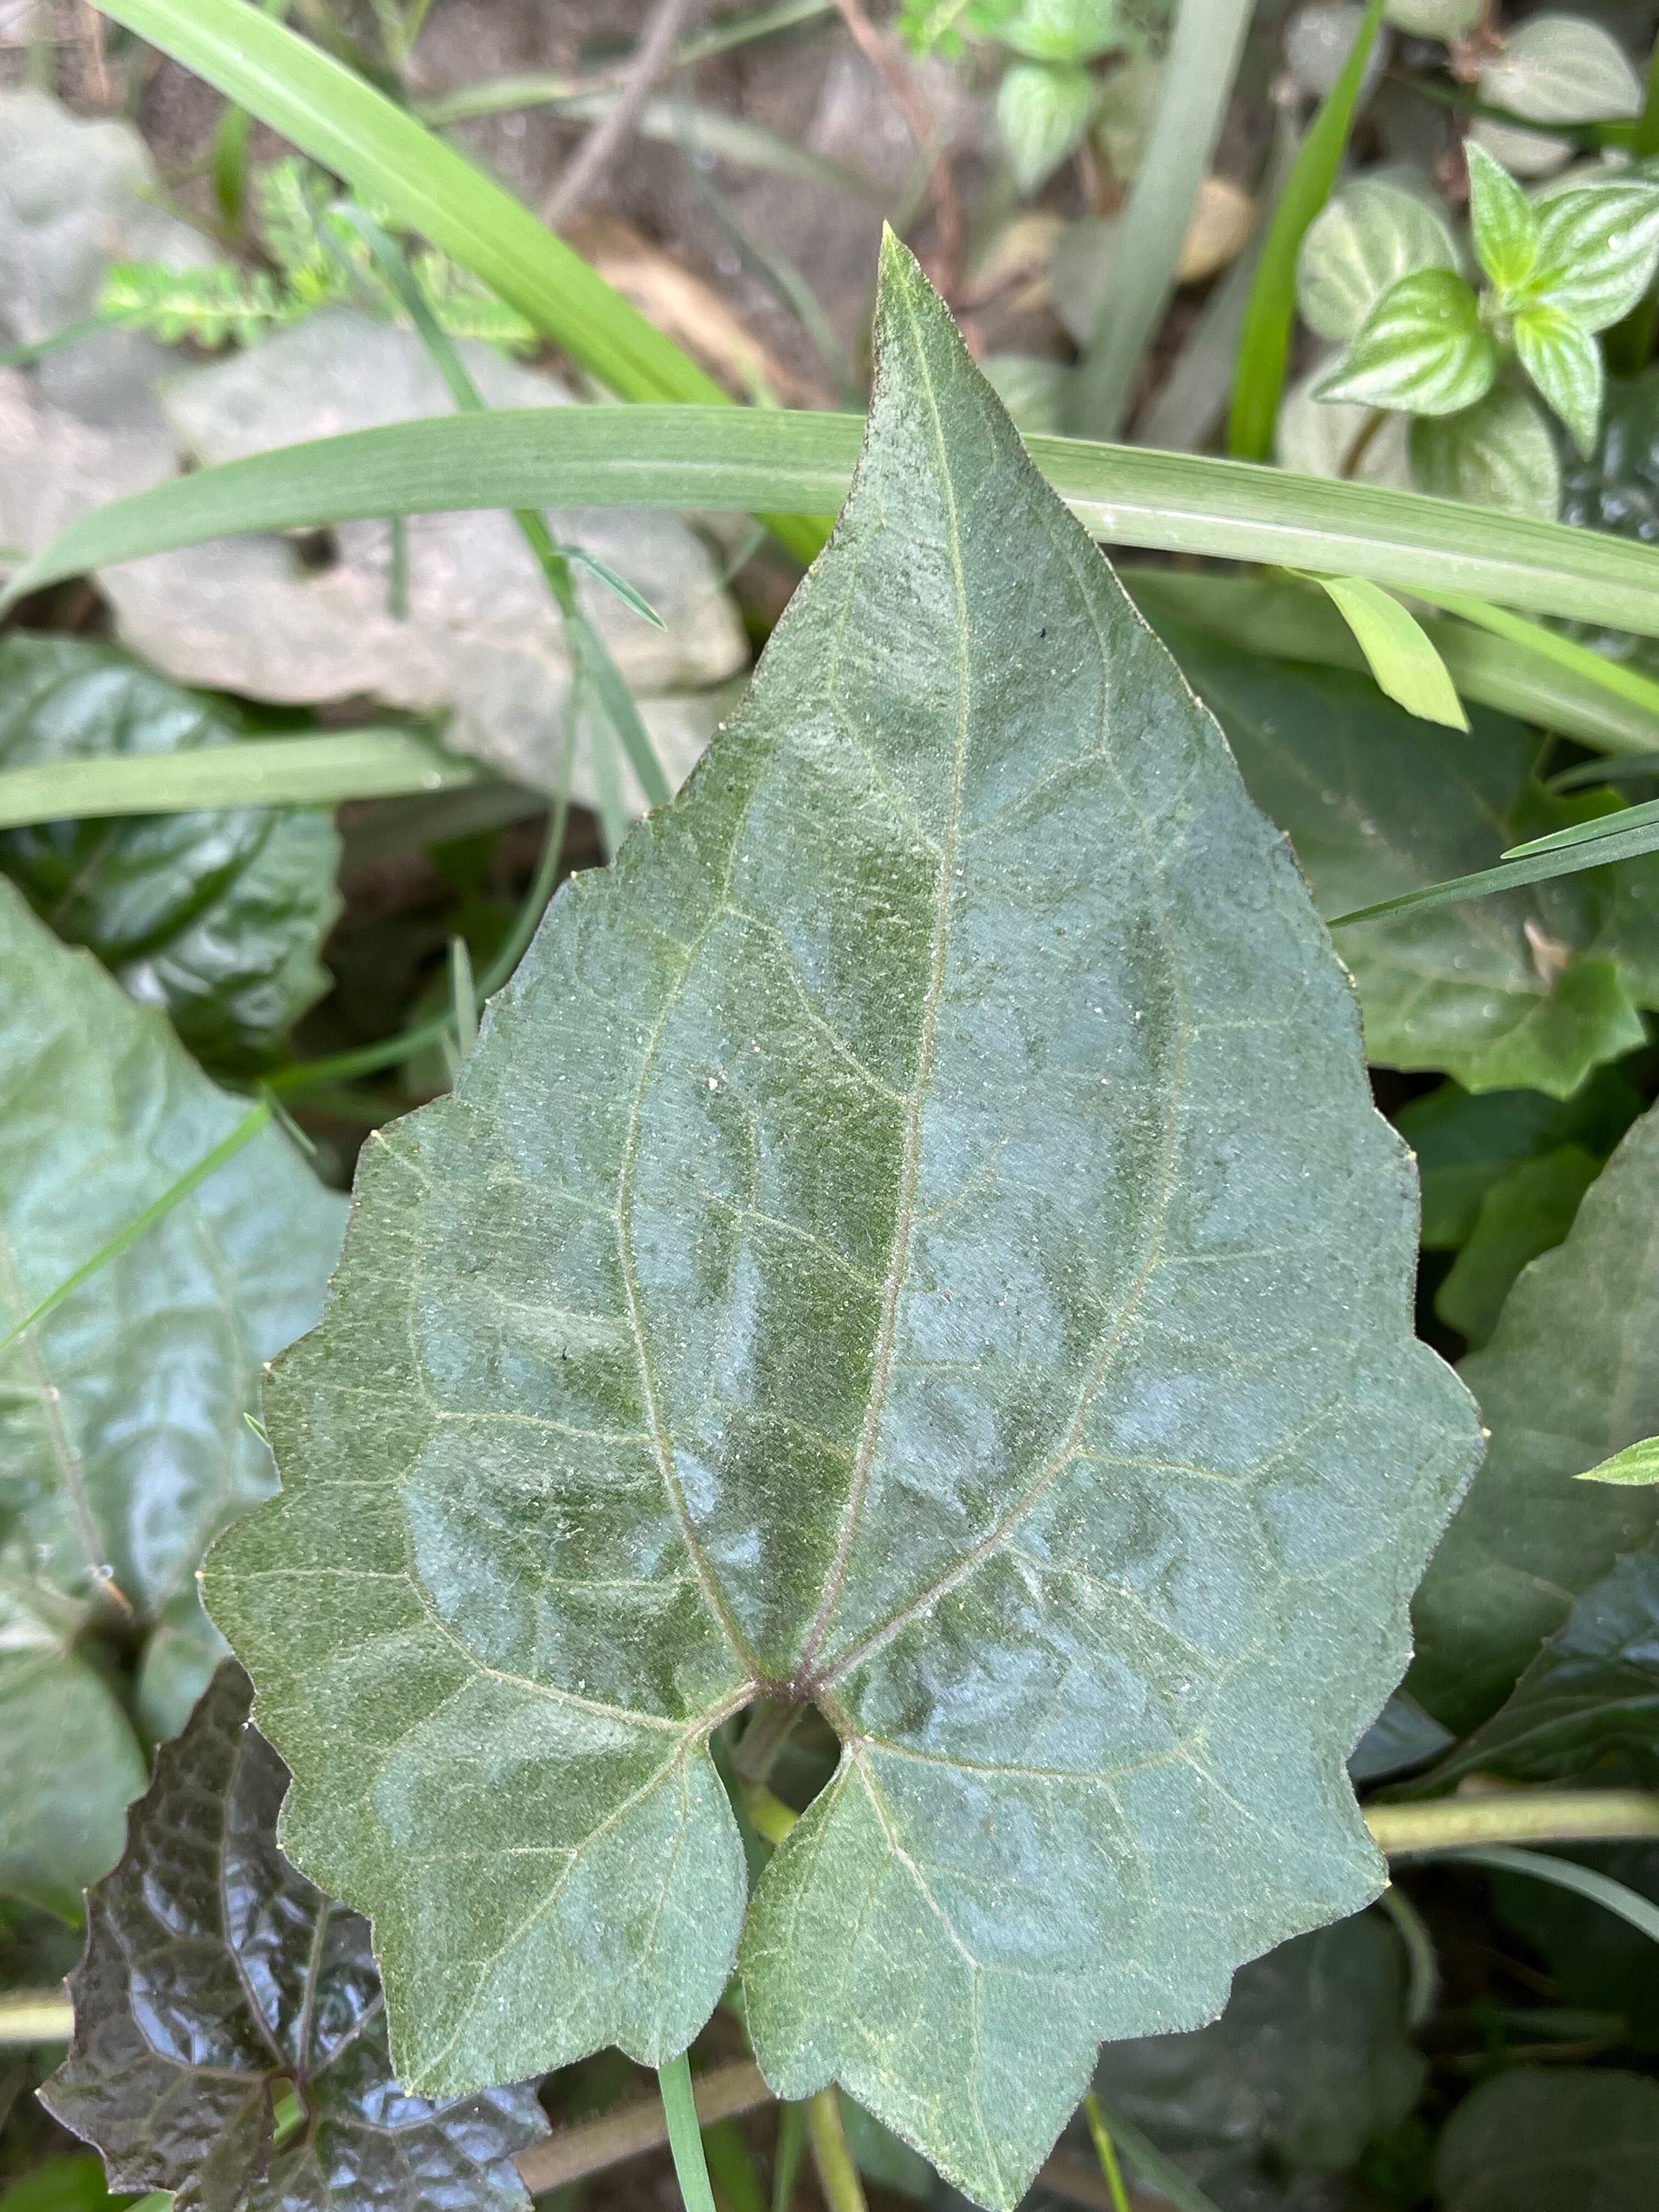
Plant species: mikania-micrantha